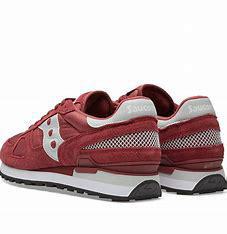
Brand: Saucony
Model: Shadow Original